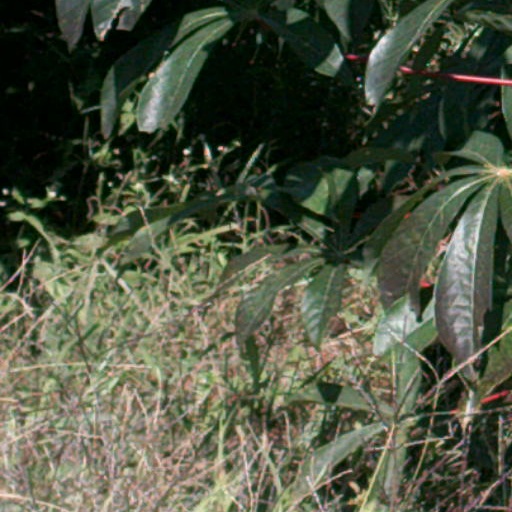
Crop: cassava